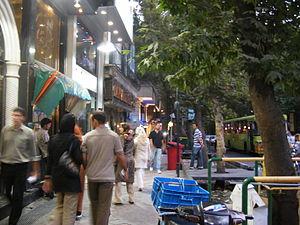
L'avenue Vali-ye Asr ou Valiasr est la plus longue avenue du Moyen-Orient et l'un des plus vieux axes routiers de Téhéran. Elle est longue d'environ 18 km et va du rond-point de Tajrish au nord à la place du chemin de fer au sud. Cette 2 fois 2 voies, du nord au sud, divise la métropole en deux parties, les parties ouest et est. L'avenue est considérée comme l'une des voies et des centres commerciaux principaux de Téhéran. Vali-ye Asr voit affluer les Téhéranais de tous âges, qui viennent dans les restaurants branchés ou dans les gargotes traditionnelles pour y déguster du Kaleh Pācheh, ou tout simplement pour se promener à l'ombre de platanes sexagénaires. Ces platanes sont plantés dans des jub, les canaux à ciel ouvert qui acheminent l'eau du massif de l’Elbrouz vers le centre de la ville.